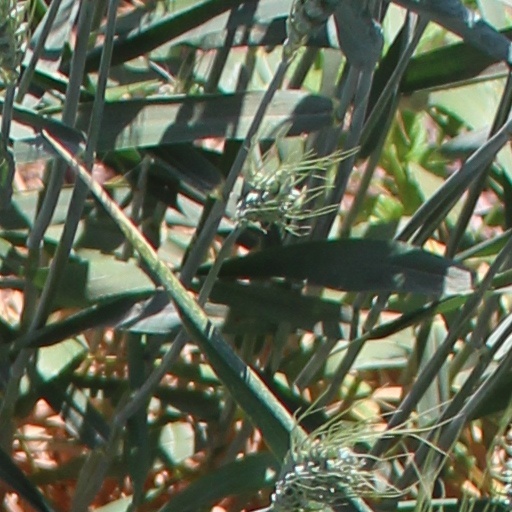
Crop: wheat